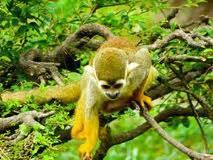
squirrel